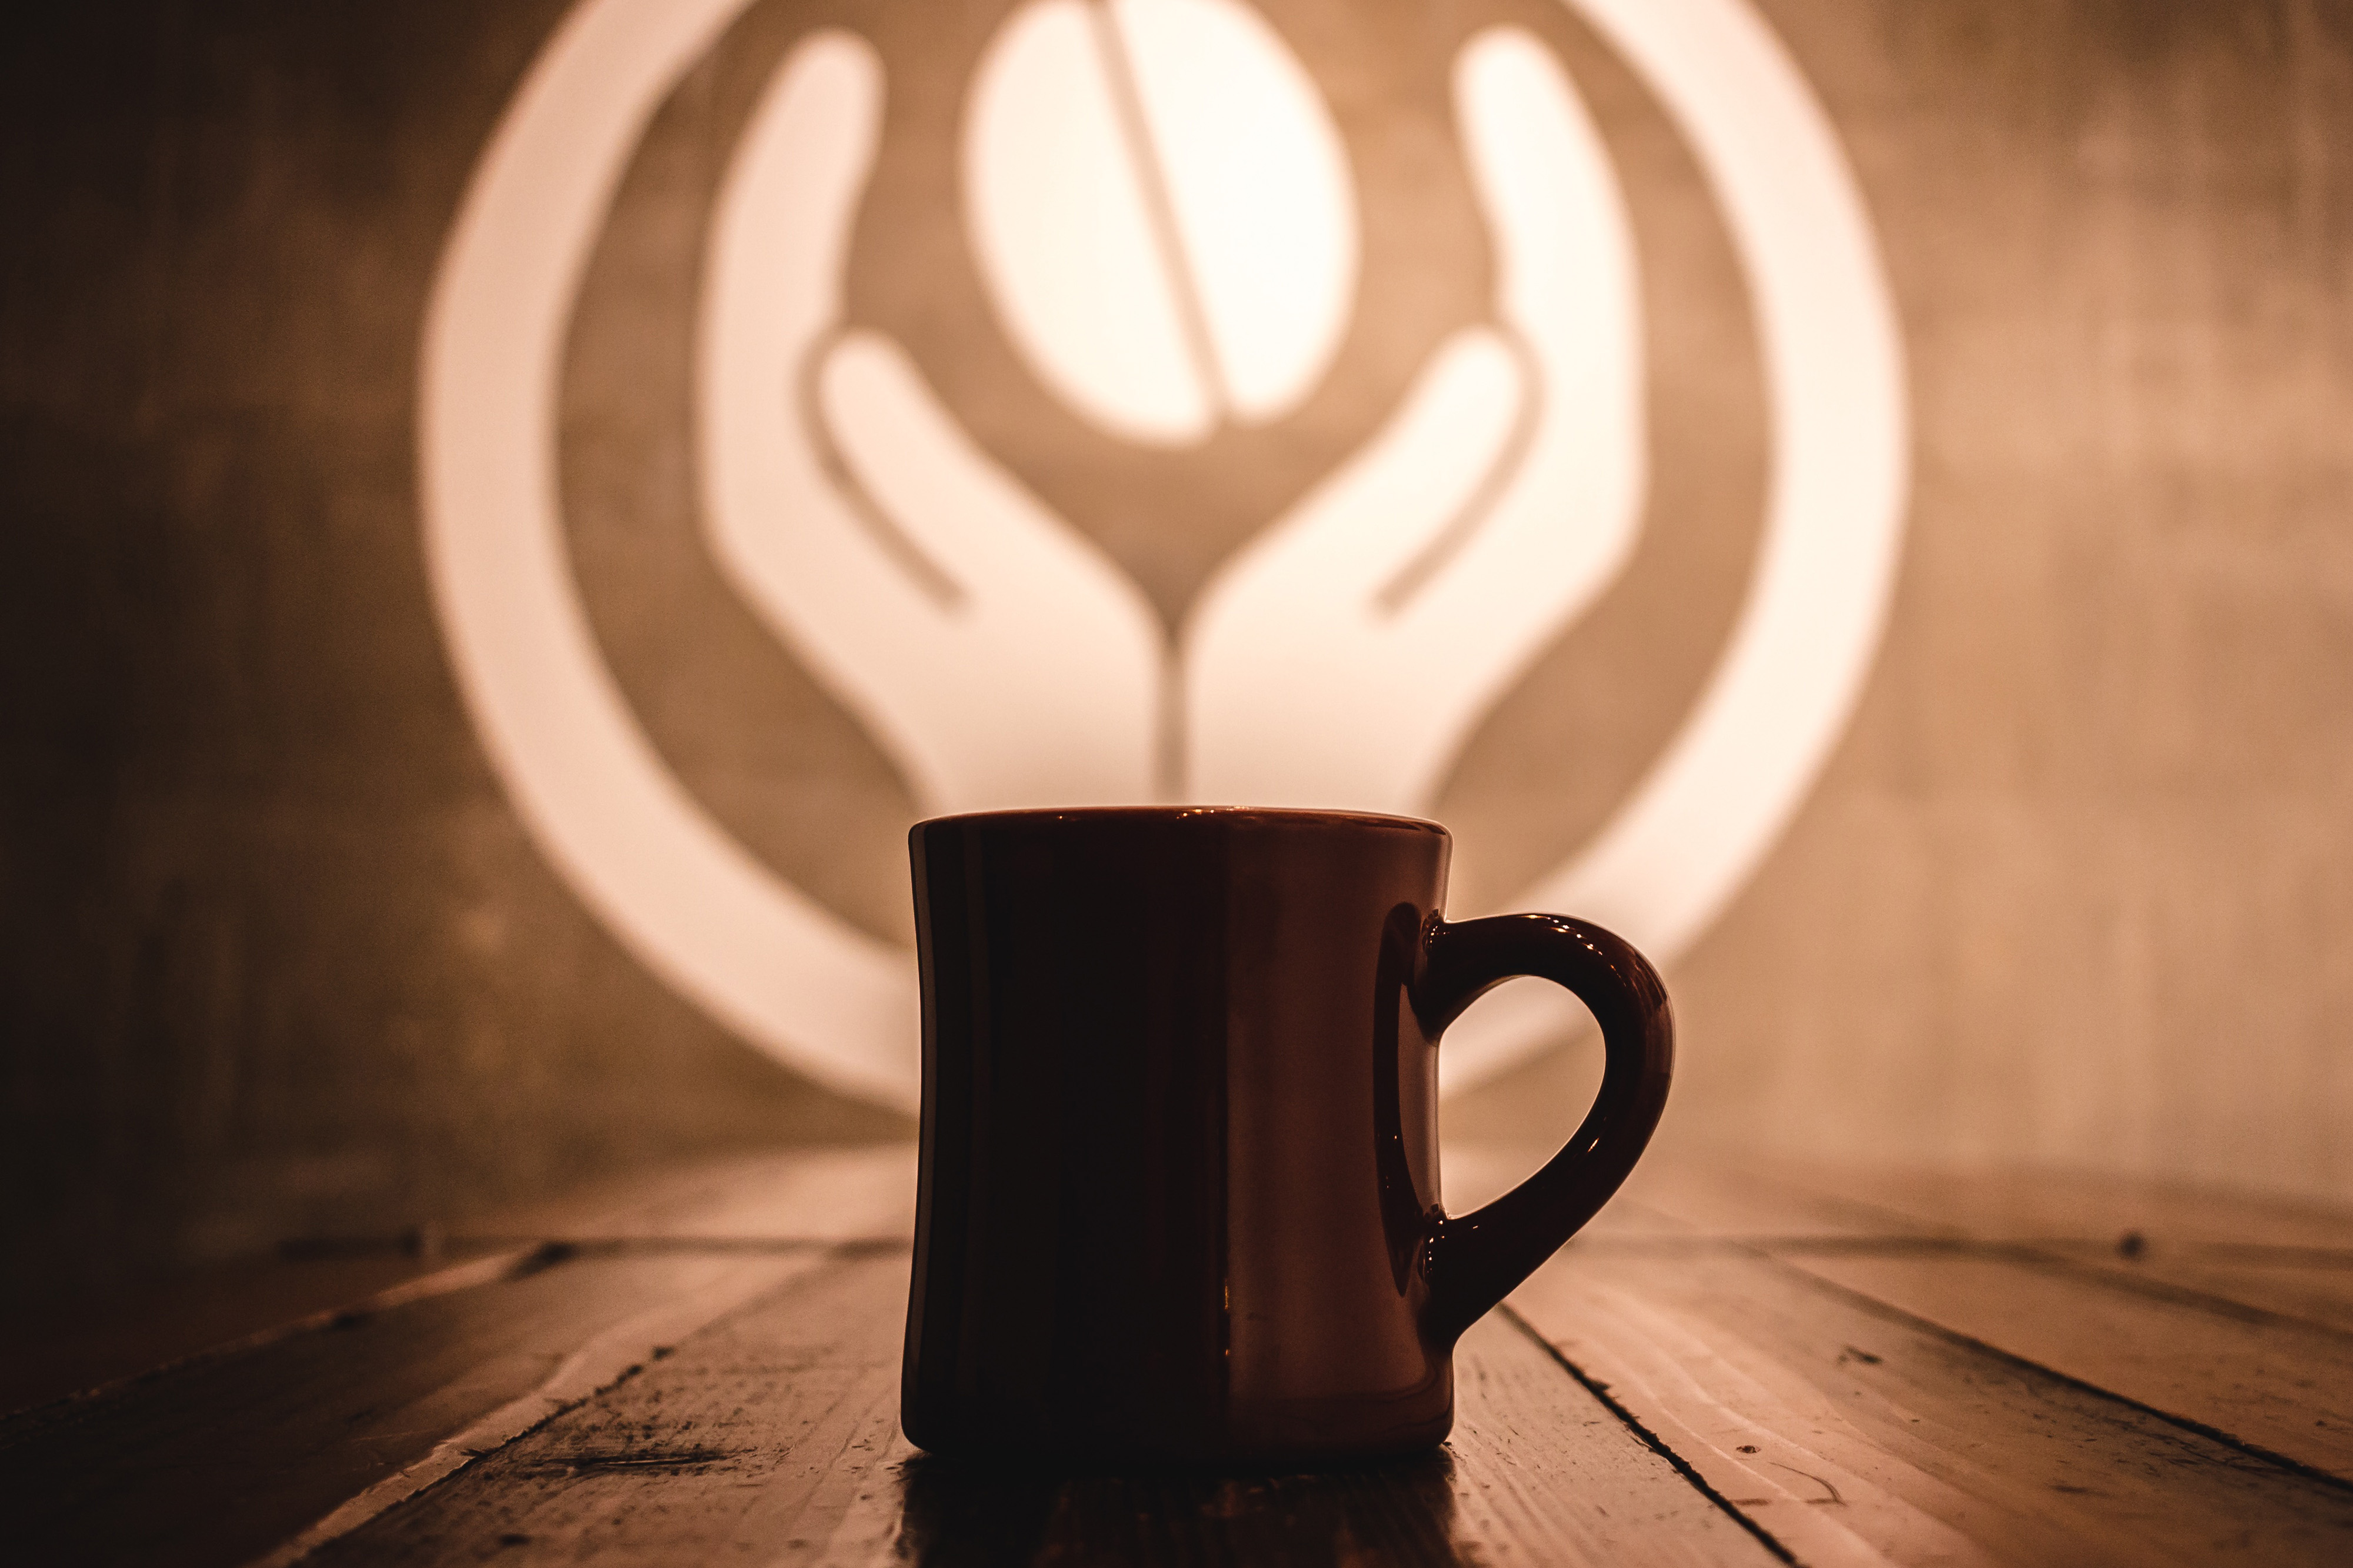
cup, light, still life photography, lighting, coffee cup, drinkware, shadow, still life, light fixture, lamp, photography, mug, darkness, wood, table, tableware, Tints and shades